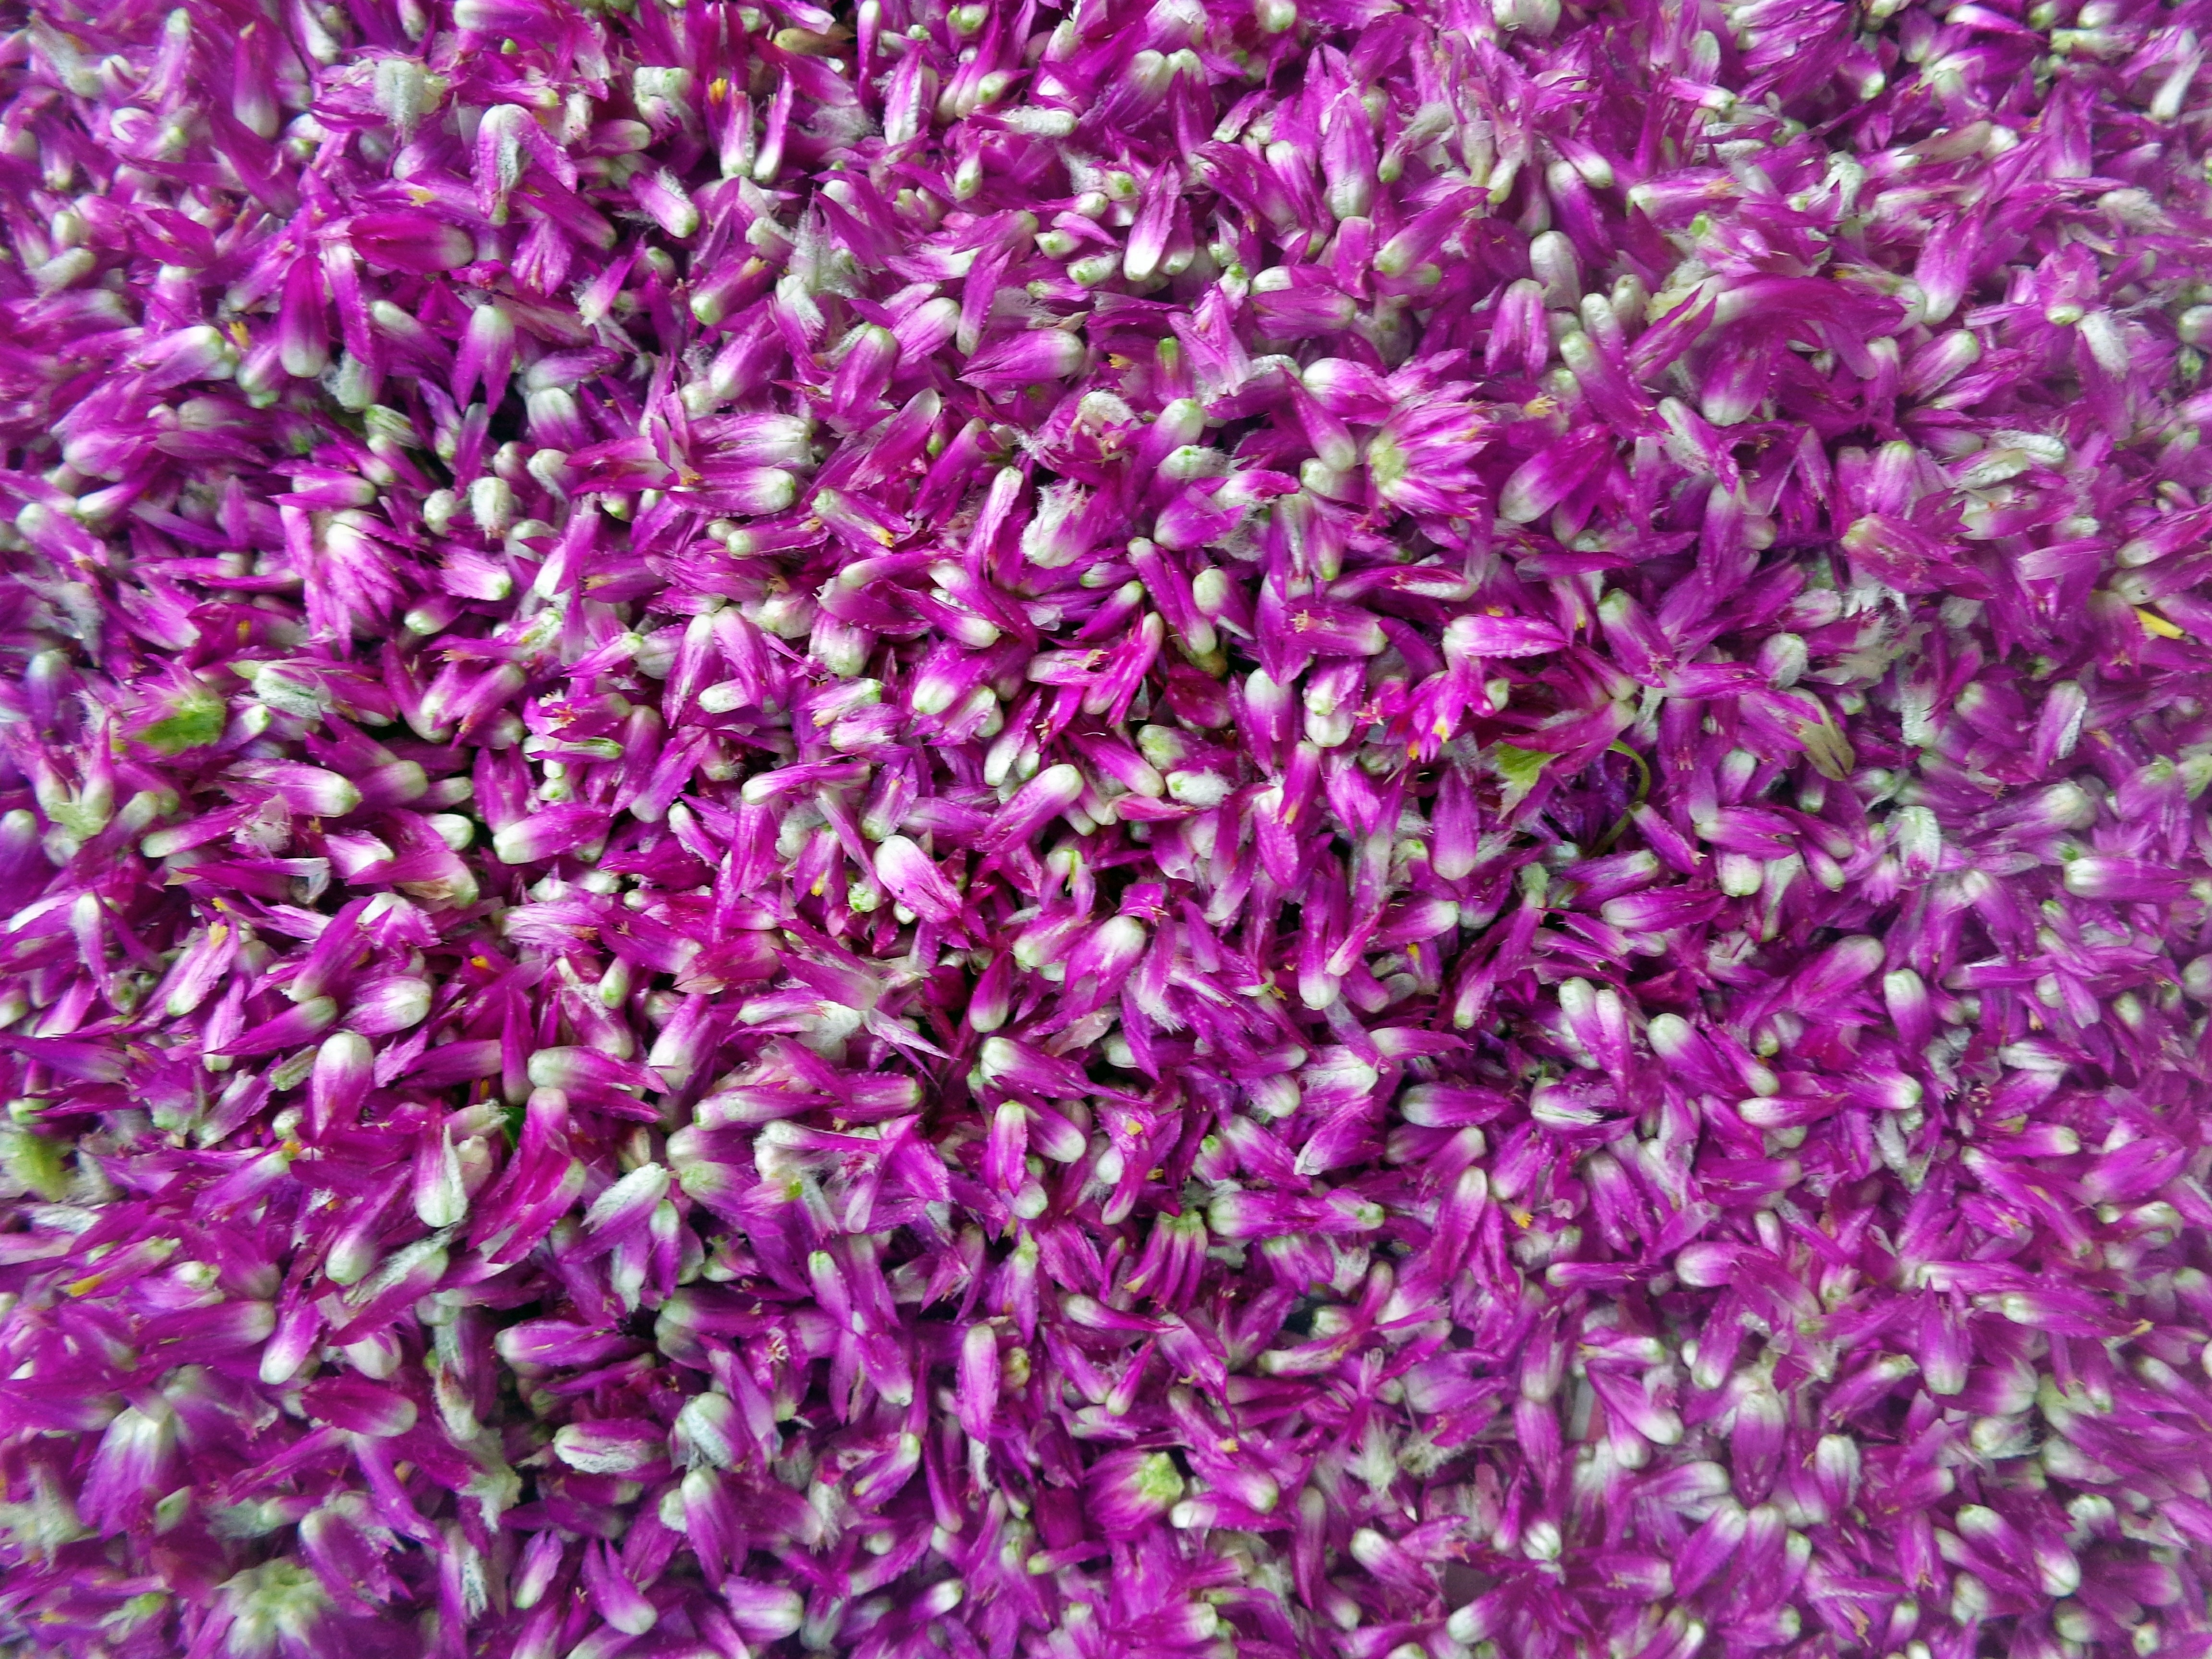
nature, group, plant, bunch, field, flower, purple, petal, floral, aroma, decoration, pattern, herb, produce, color, macro, natural, small, fresh, botany, colorful, closeup, flora, lavender, freshness, shrub, beauty, beautiful, lilac, vibrant, globosa, flowering plant, gomphrena, amaranth, annual plant, land plant, english lavender